Volker Bouffier

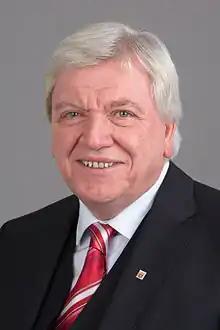
Bouffier in 2016

Volker Bouffier (born 18 December 1951) is a German politician of the Christian Democratic Union (CDU) who served as Minister President of the German state of Hessen from 31 August 2010 to 31 May 2022. From 1 November 2014 until 31 October 2015 he was President of the Bundesrat and "ex officio" deputy to the President of Germany.